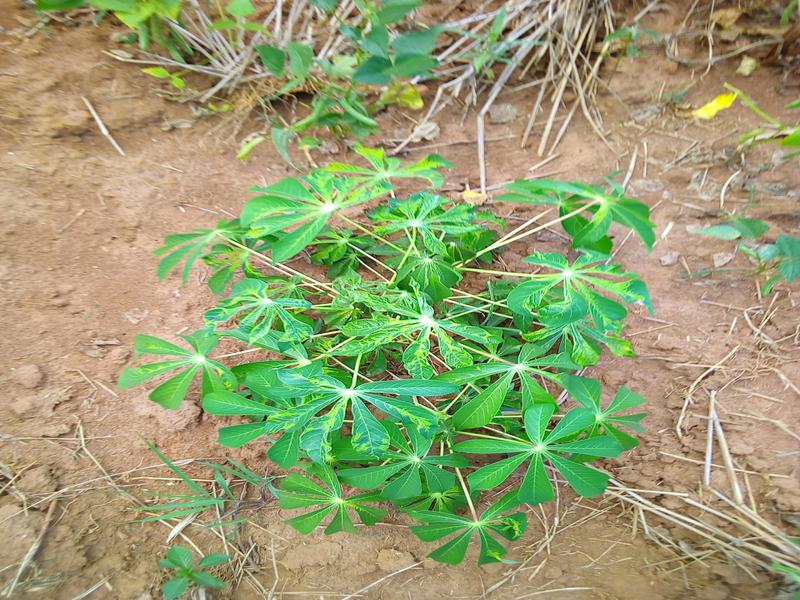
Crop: cassava
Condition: mosaic_disease